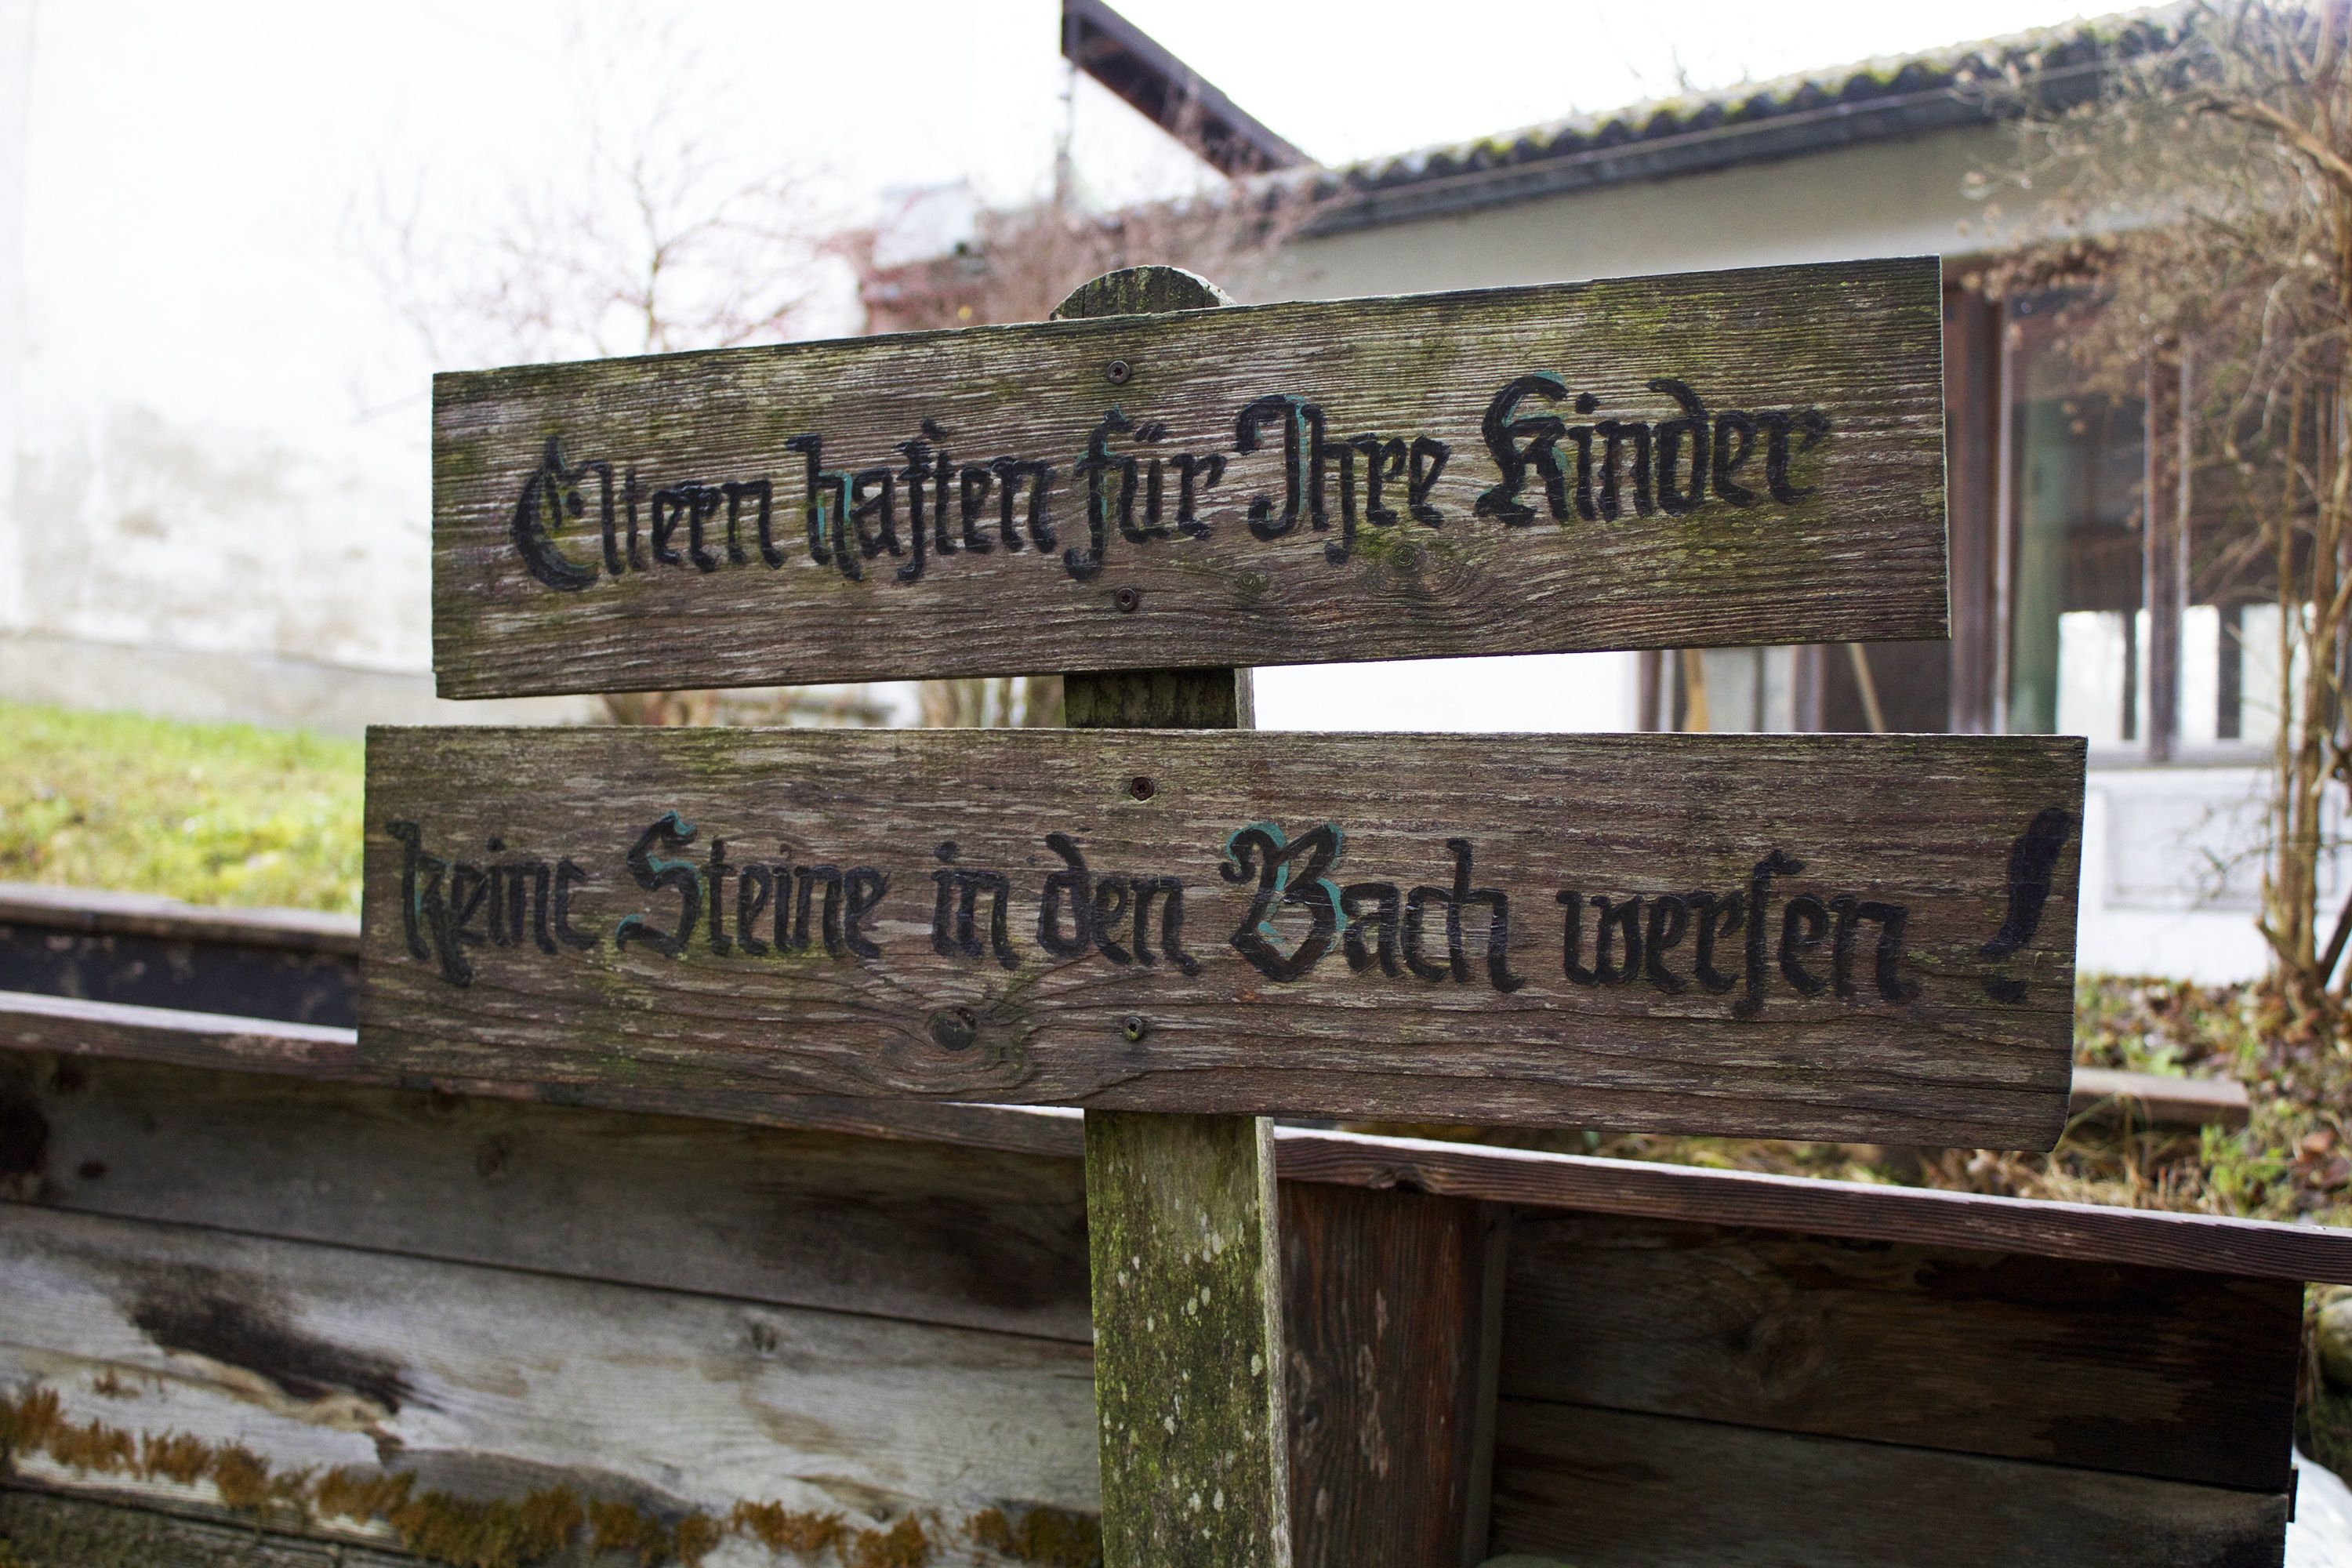
tree, fence, wood, bridge, travel, europe, signage, germany, bavaria, german